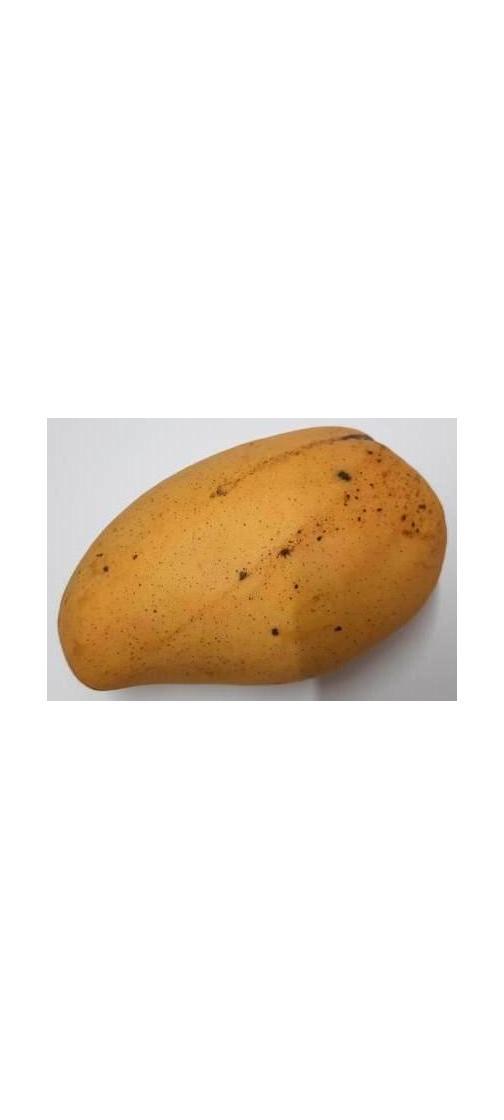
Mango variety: Katimon